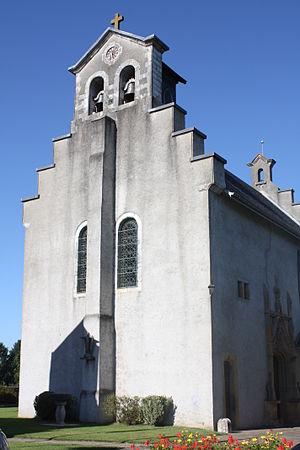
Église Saint-Vincent d'Igonportail, décor extérieur
Igon est une commune française située dans le département des Pyrénées-Atlantiques, en région Nouvelle-Aquitaine.
Cet article recense une partie des monuments historiques des Pyrénées-Atlantiques, en France.